Cyclone Percy

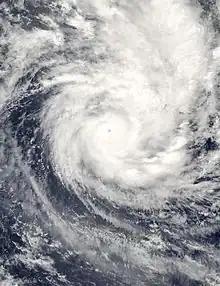
Cyclone Percy prior to peak intensity on March 1

Severe Tropical Cyclone Percy was an extremely powerful tropical cyclone, which was the third and last Category 5 cyclone to form in the 2004–05 South Pacific cyclone season. The seventh named storm and the fourth and final severe tropical cyclone to form during the 2004–05 South Pacific cyclone season. Percy originated as a tropical disturbance on February 23. Over next few days, the system organized while moving east southeastward, before intensifying into a Category 1 tropical cyclone on the Australian region scale on February 26. The system quickly intensified, reaching Category 4 status later that day. On the next day, Percy was steered southward by a blocking ridge of high pressure, while stretched out the structure of the storm into an elliptical shape, weakening it back to Category 3 status. Afterward, the storm rapidly reintensified, reaching its peak intensity as a Category 5 tropical cyclone on March 2. Afterward, Percy encountered increasing wind shear and weakened once again, turning southeastward on the next day. On March 5, Percy transitioned into an extratropical storm, before dissipating soon afterward.